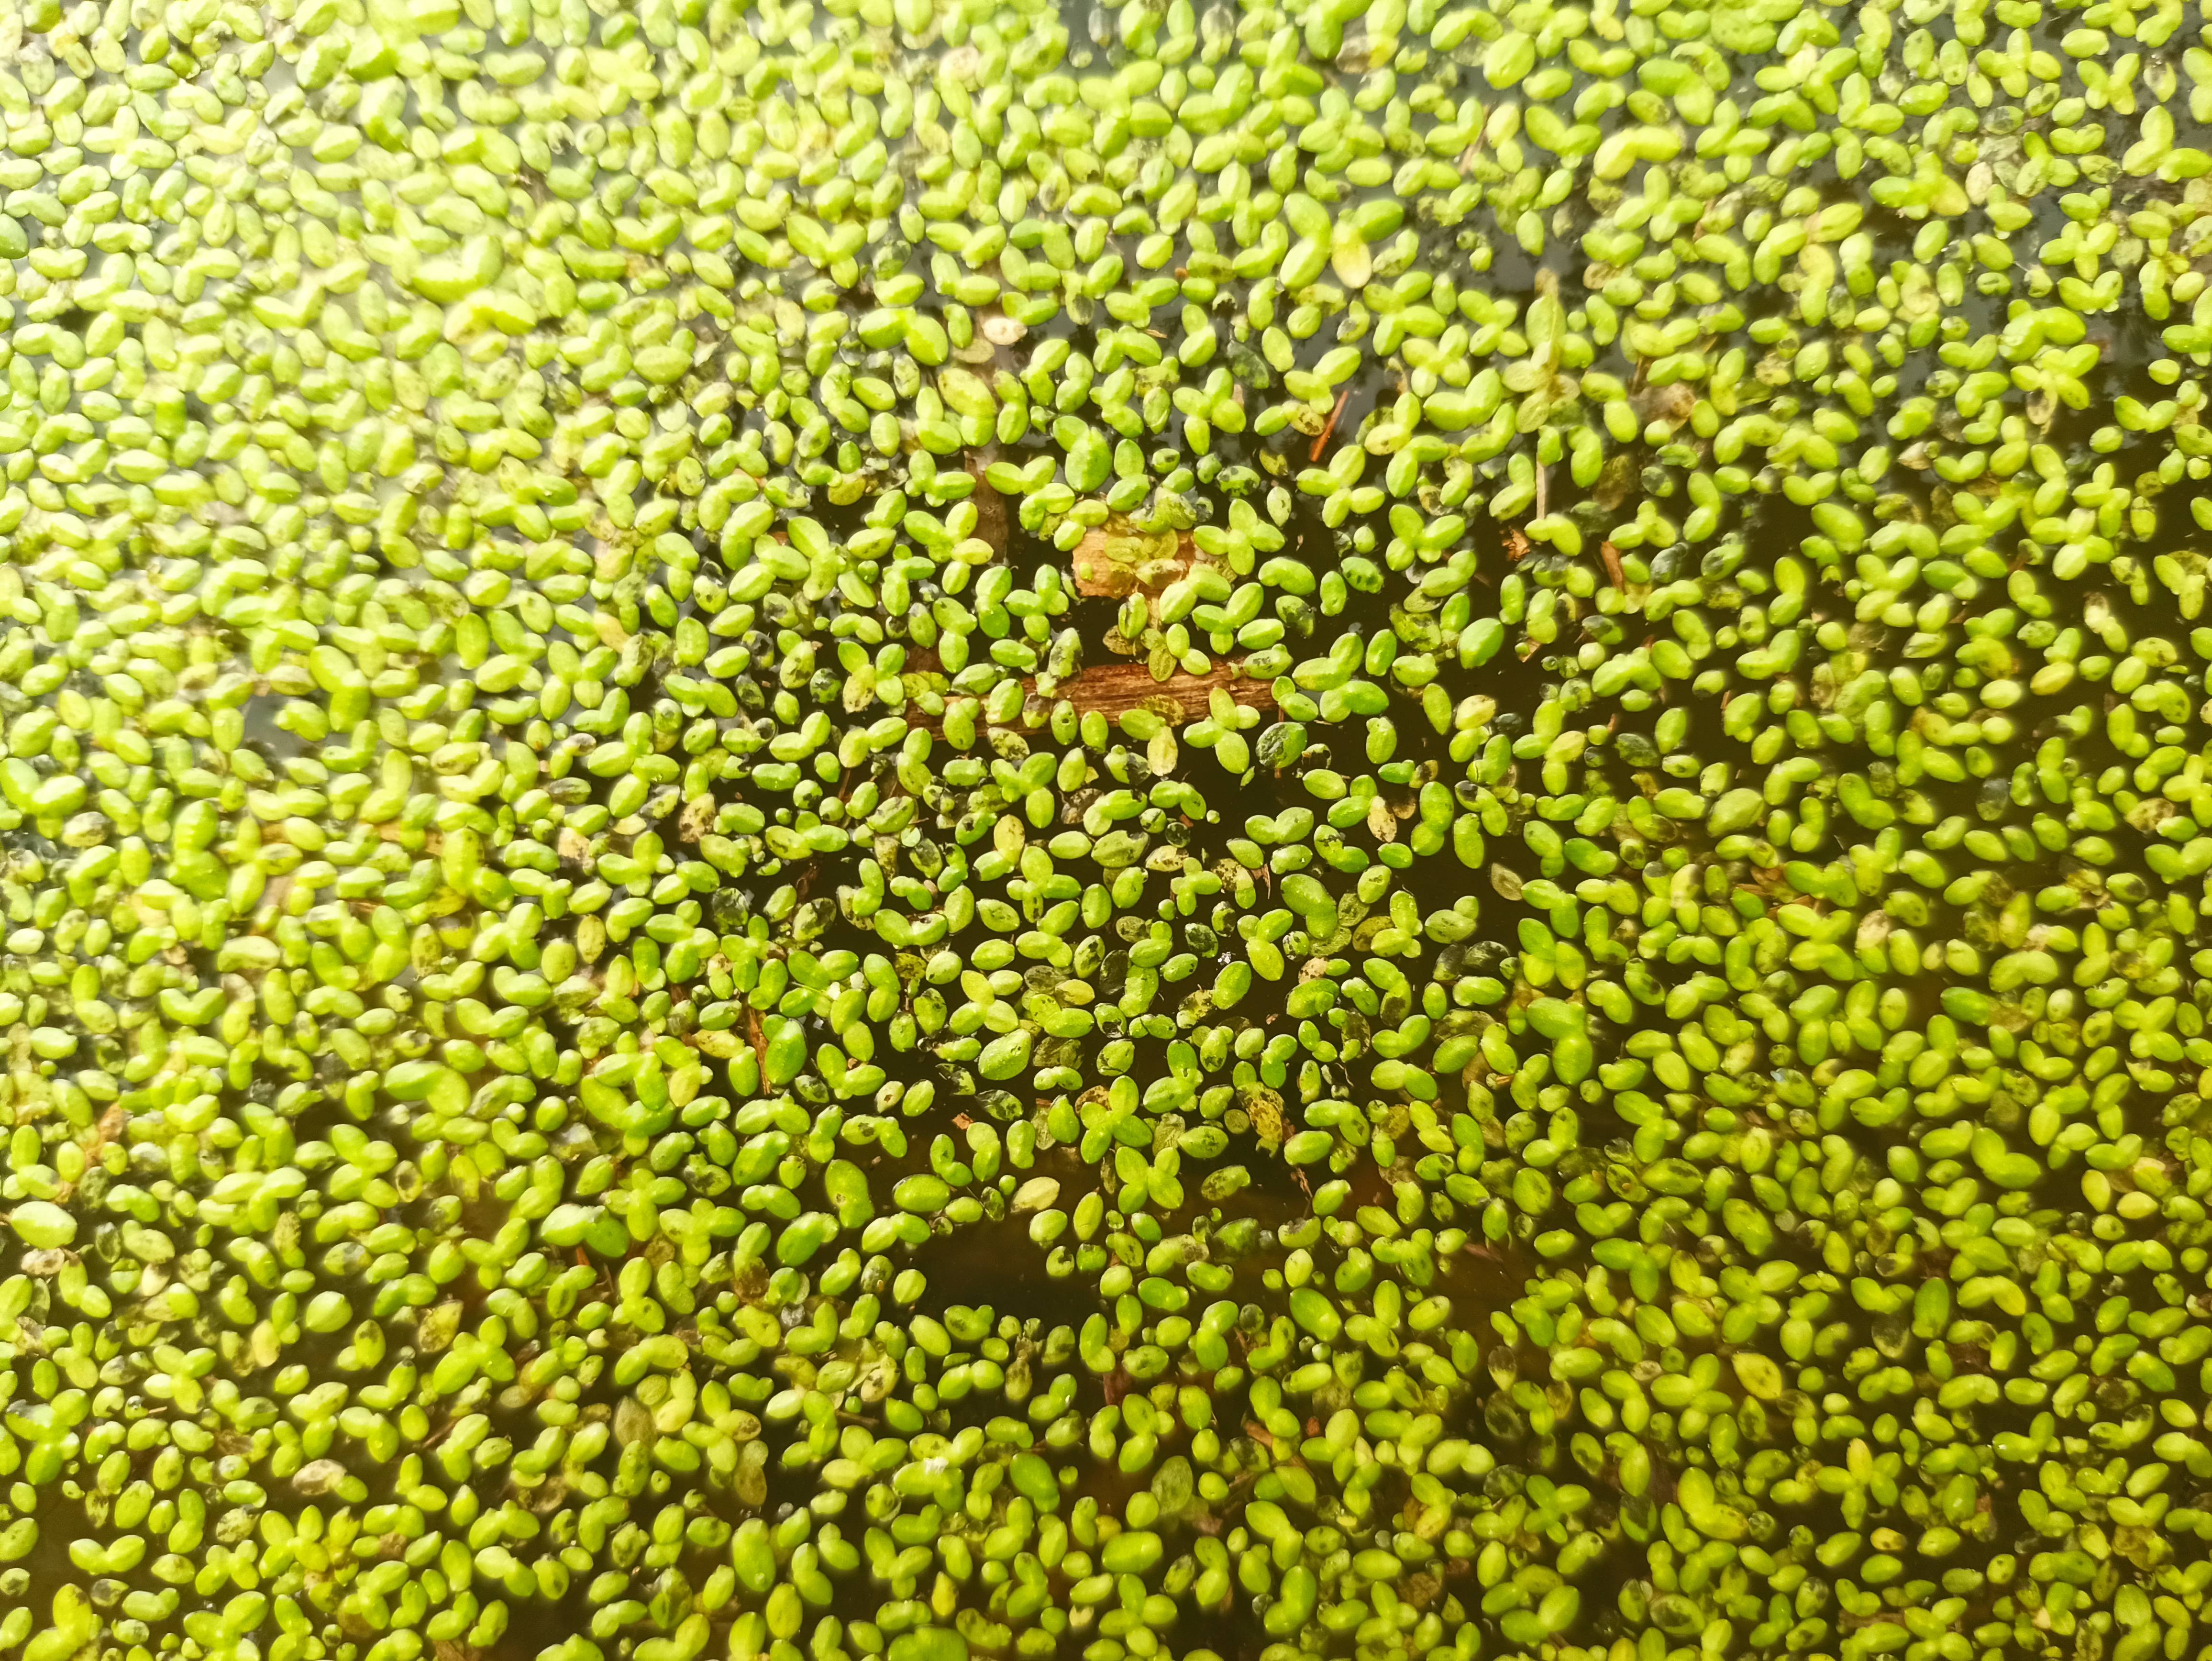
Species: Common Duckweeds (Lemna minor)